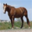
Label: horse